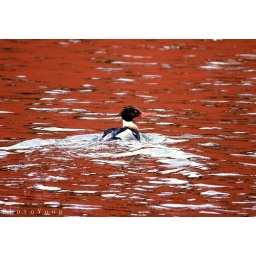
Lake Superior reflecting a red ore boat moored at the upper harbor ore dock in Marquette.